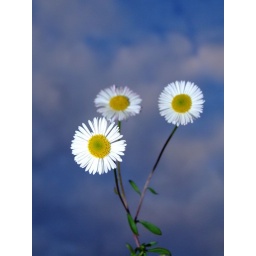
tiny daisies against blue sky background